The Wakes

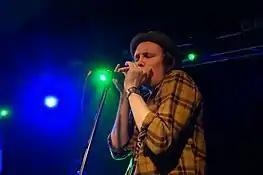
Christopher James Sheridan

Performing as Murphy's Law for most of 2006, The Wakes officially formed in early 2007, releasing their debut album "These Hands" that summer and pioneering the first of three Glasgow-based Big Hooley concerts in September.